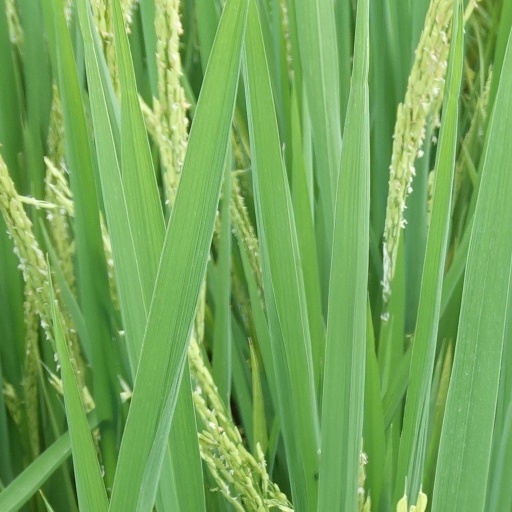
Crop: rice